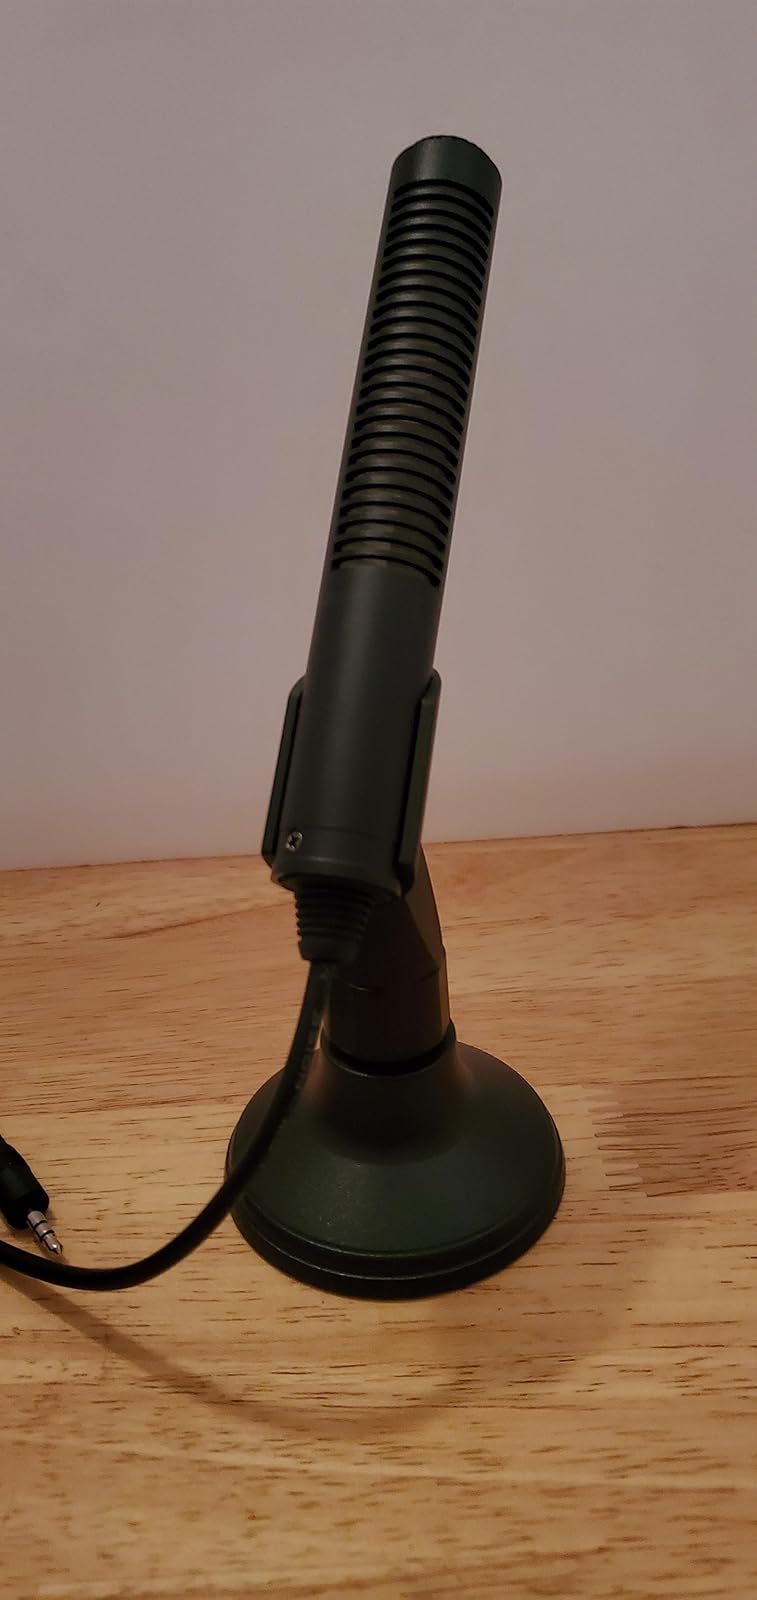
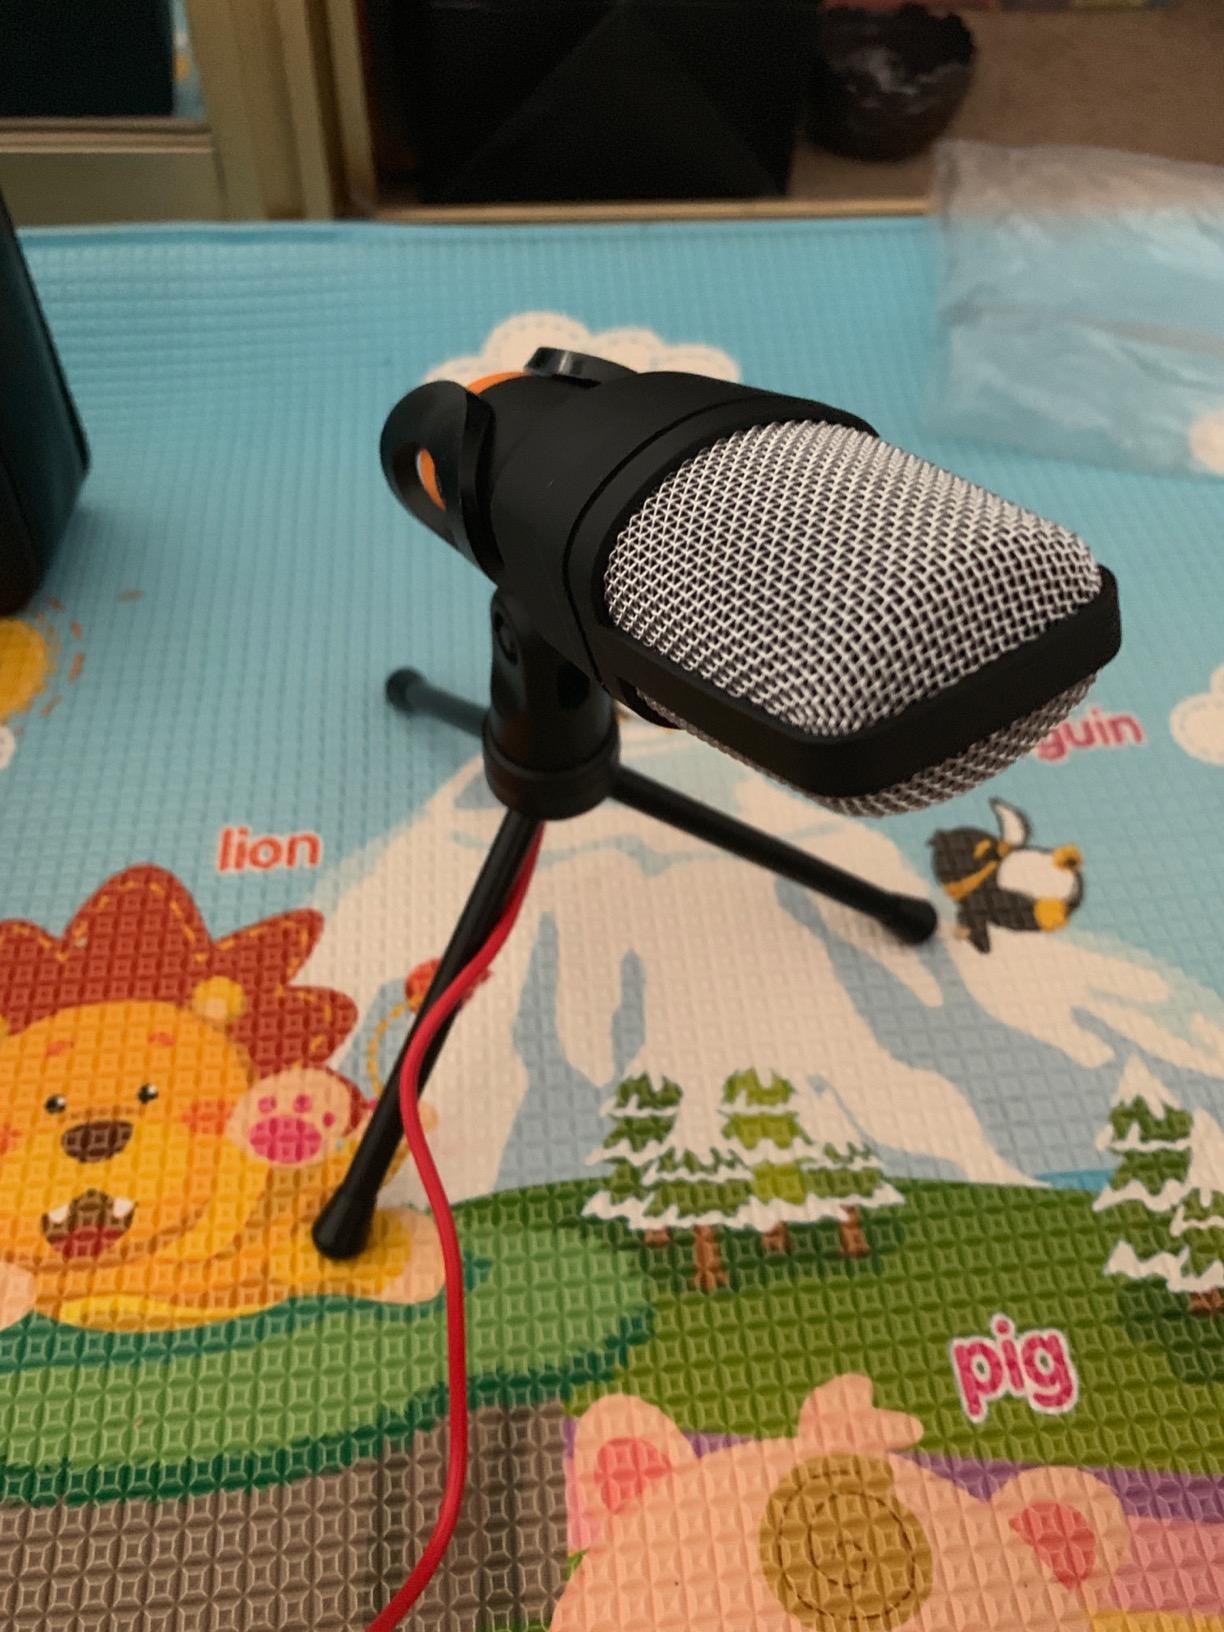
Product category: microphone
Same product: no